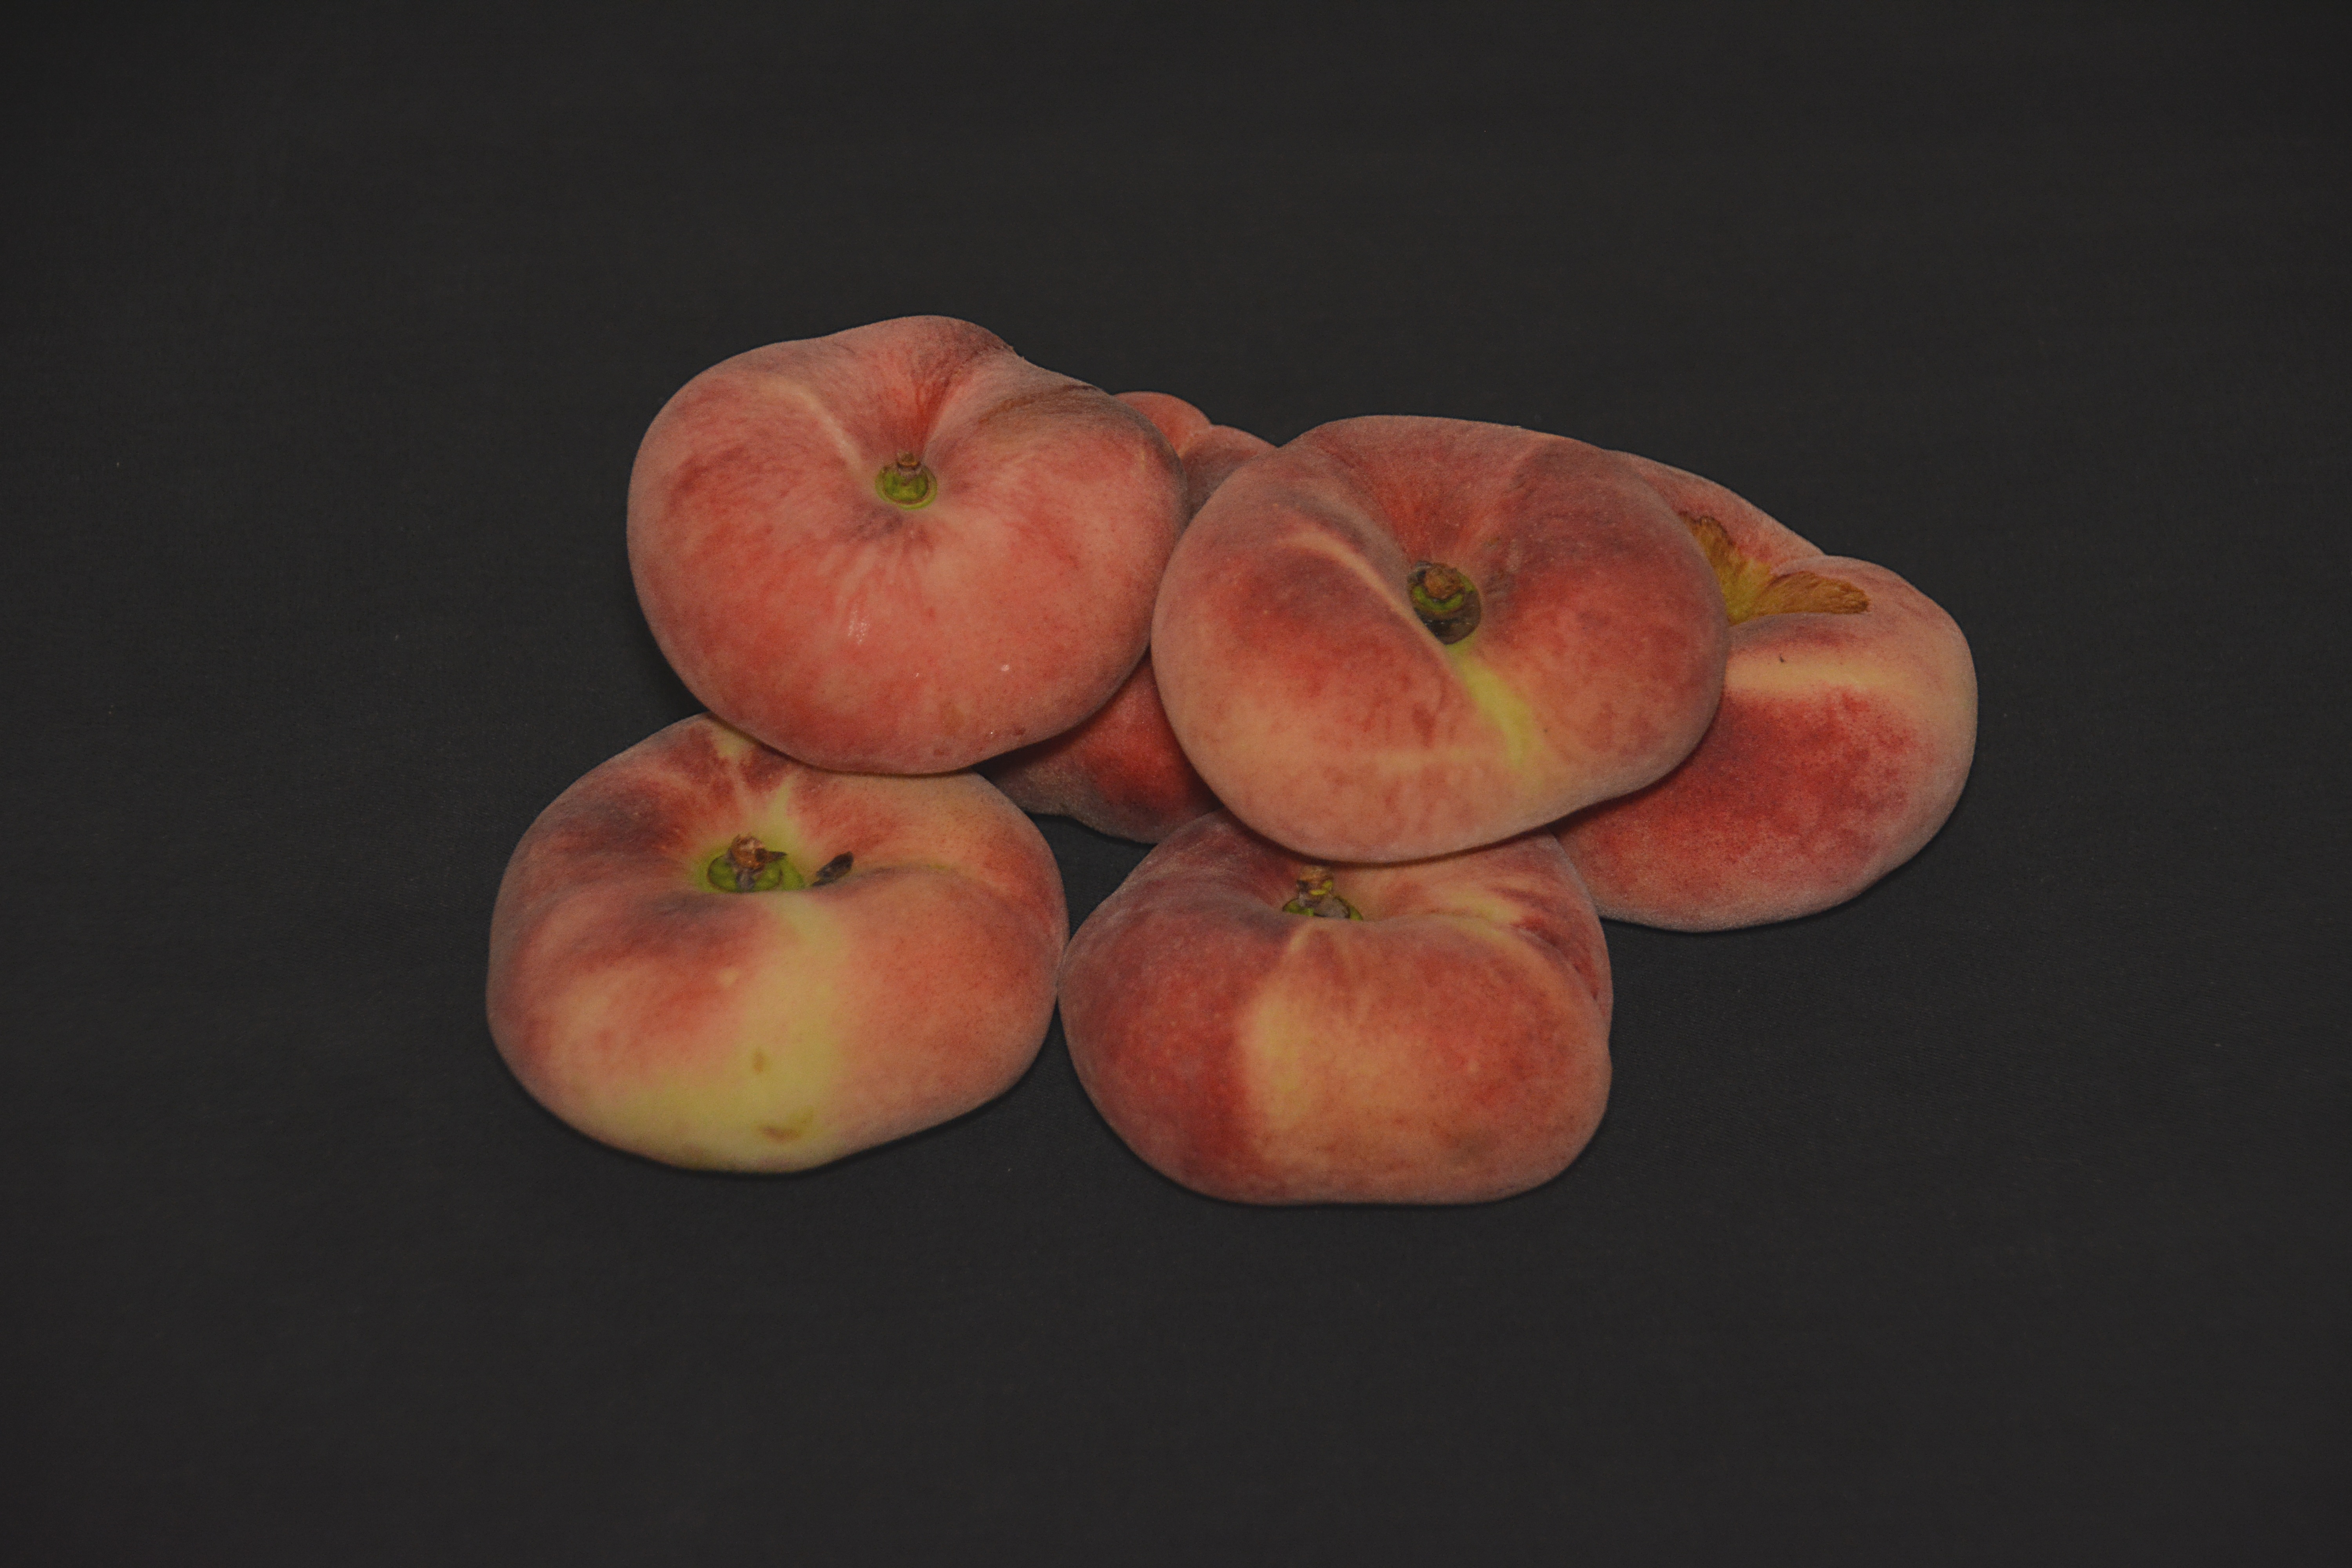
apple, plant, fruit, flower, food, produce, market, dessert, power, peach, red fruit, flowering plant, rose family, food product, nectarine, fisheries, still life photography, land plant, rose order